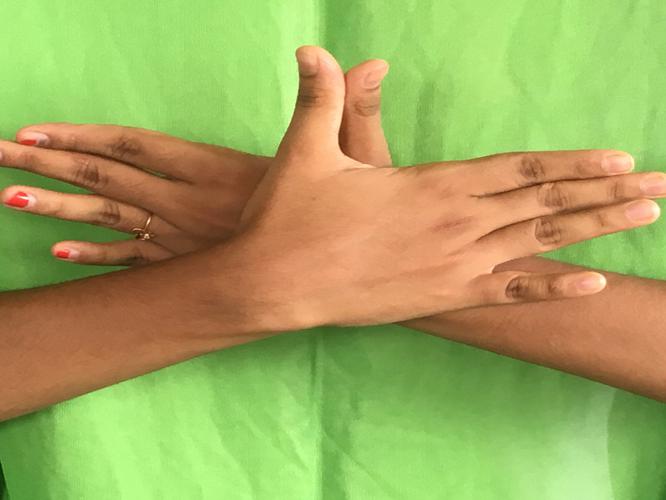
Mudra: Garuda
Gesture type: double_hand